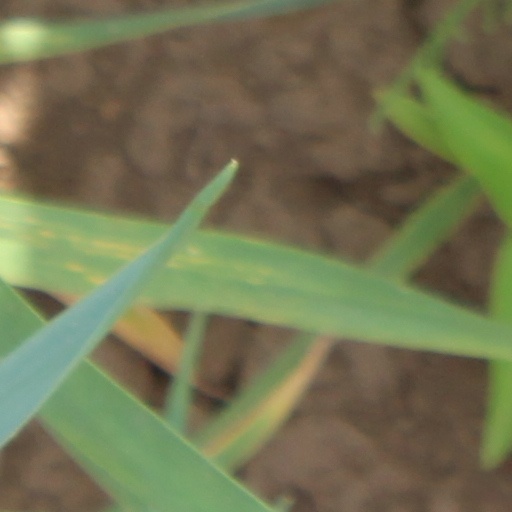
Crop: wheat